Asplenium septentrionale

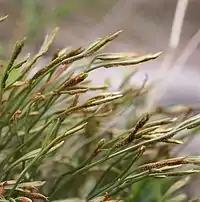
Fertile leaves of "A. septentrionale" showing brown sori on underside

Individual plants have an abundant number of leaves, forming dense tufts from a rhizome of about 1 millimetre in diameter, and sometimes mats on flat rocks.